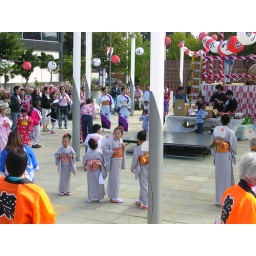
Little girls in kimonos are SO cute